Russian Five

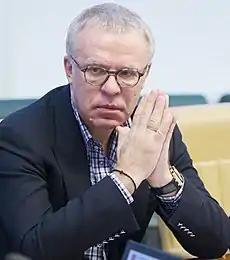
Fetisov in 2015

After Scotty Bowman was hired as the Red Wings coach in 1993, the Wings finished first in the Western Conference but lost to the San Jose Sharks in the first round of the 1994 playoffs. Bowman felt the team needed more help on defense, and he and assistant GM Ken Holland talked to Sergei Fedorov about Slava Fetisov, a CSKA Moscow veteran who was then playing with the New Jersey Devils. When Holland asked Fedorov his opinion on making a trade to acquire Fetisov, Fedorov replied, "Absolutely. It would be great for our team." On April 3, 1995, the Wings traded a future third-round draft pick to the Devils for Fetisov. He was 17 days short of turning 37. The Wings finished the lockout-shortened season with the best record in the NHL, but were swept in the Stanley Cup Finals by Fetisov's former team, the Devils.